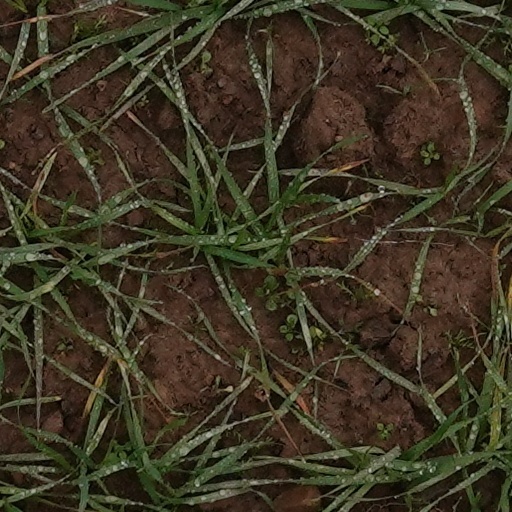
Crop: wheat